Midnight office

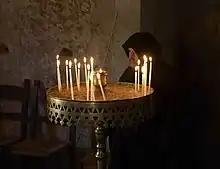
Moni Arkadiou (Arkadi Monastery). Candles in the church.

The Midnight Office ("Mesonýktikon"; Slavonic: Полу́нощница, "Polúnoshchnitsa") is one of the Canonical Hours that compose the cycle of daily worship in the Byzantine Rite. The office originated as a purely monastic devotion inspired by Psalm 118:62, "At midnight I arose to give thanks unto Thee for the judgments of Thy righteousness" (LXX), and also by the Gospel Parable of the Wise and Foolish Virgins.